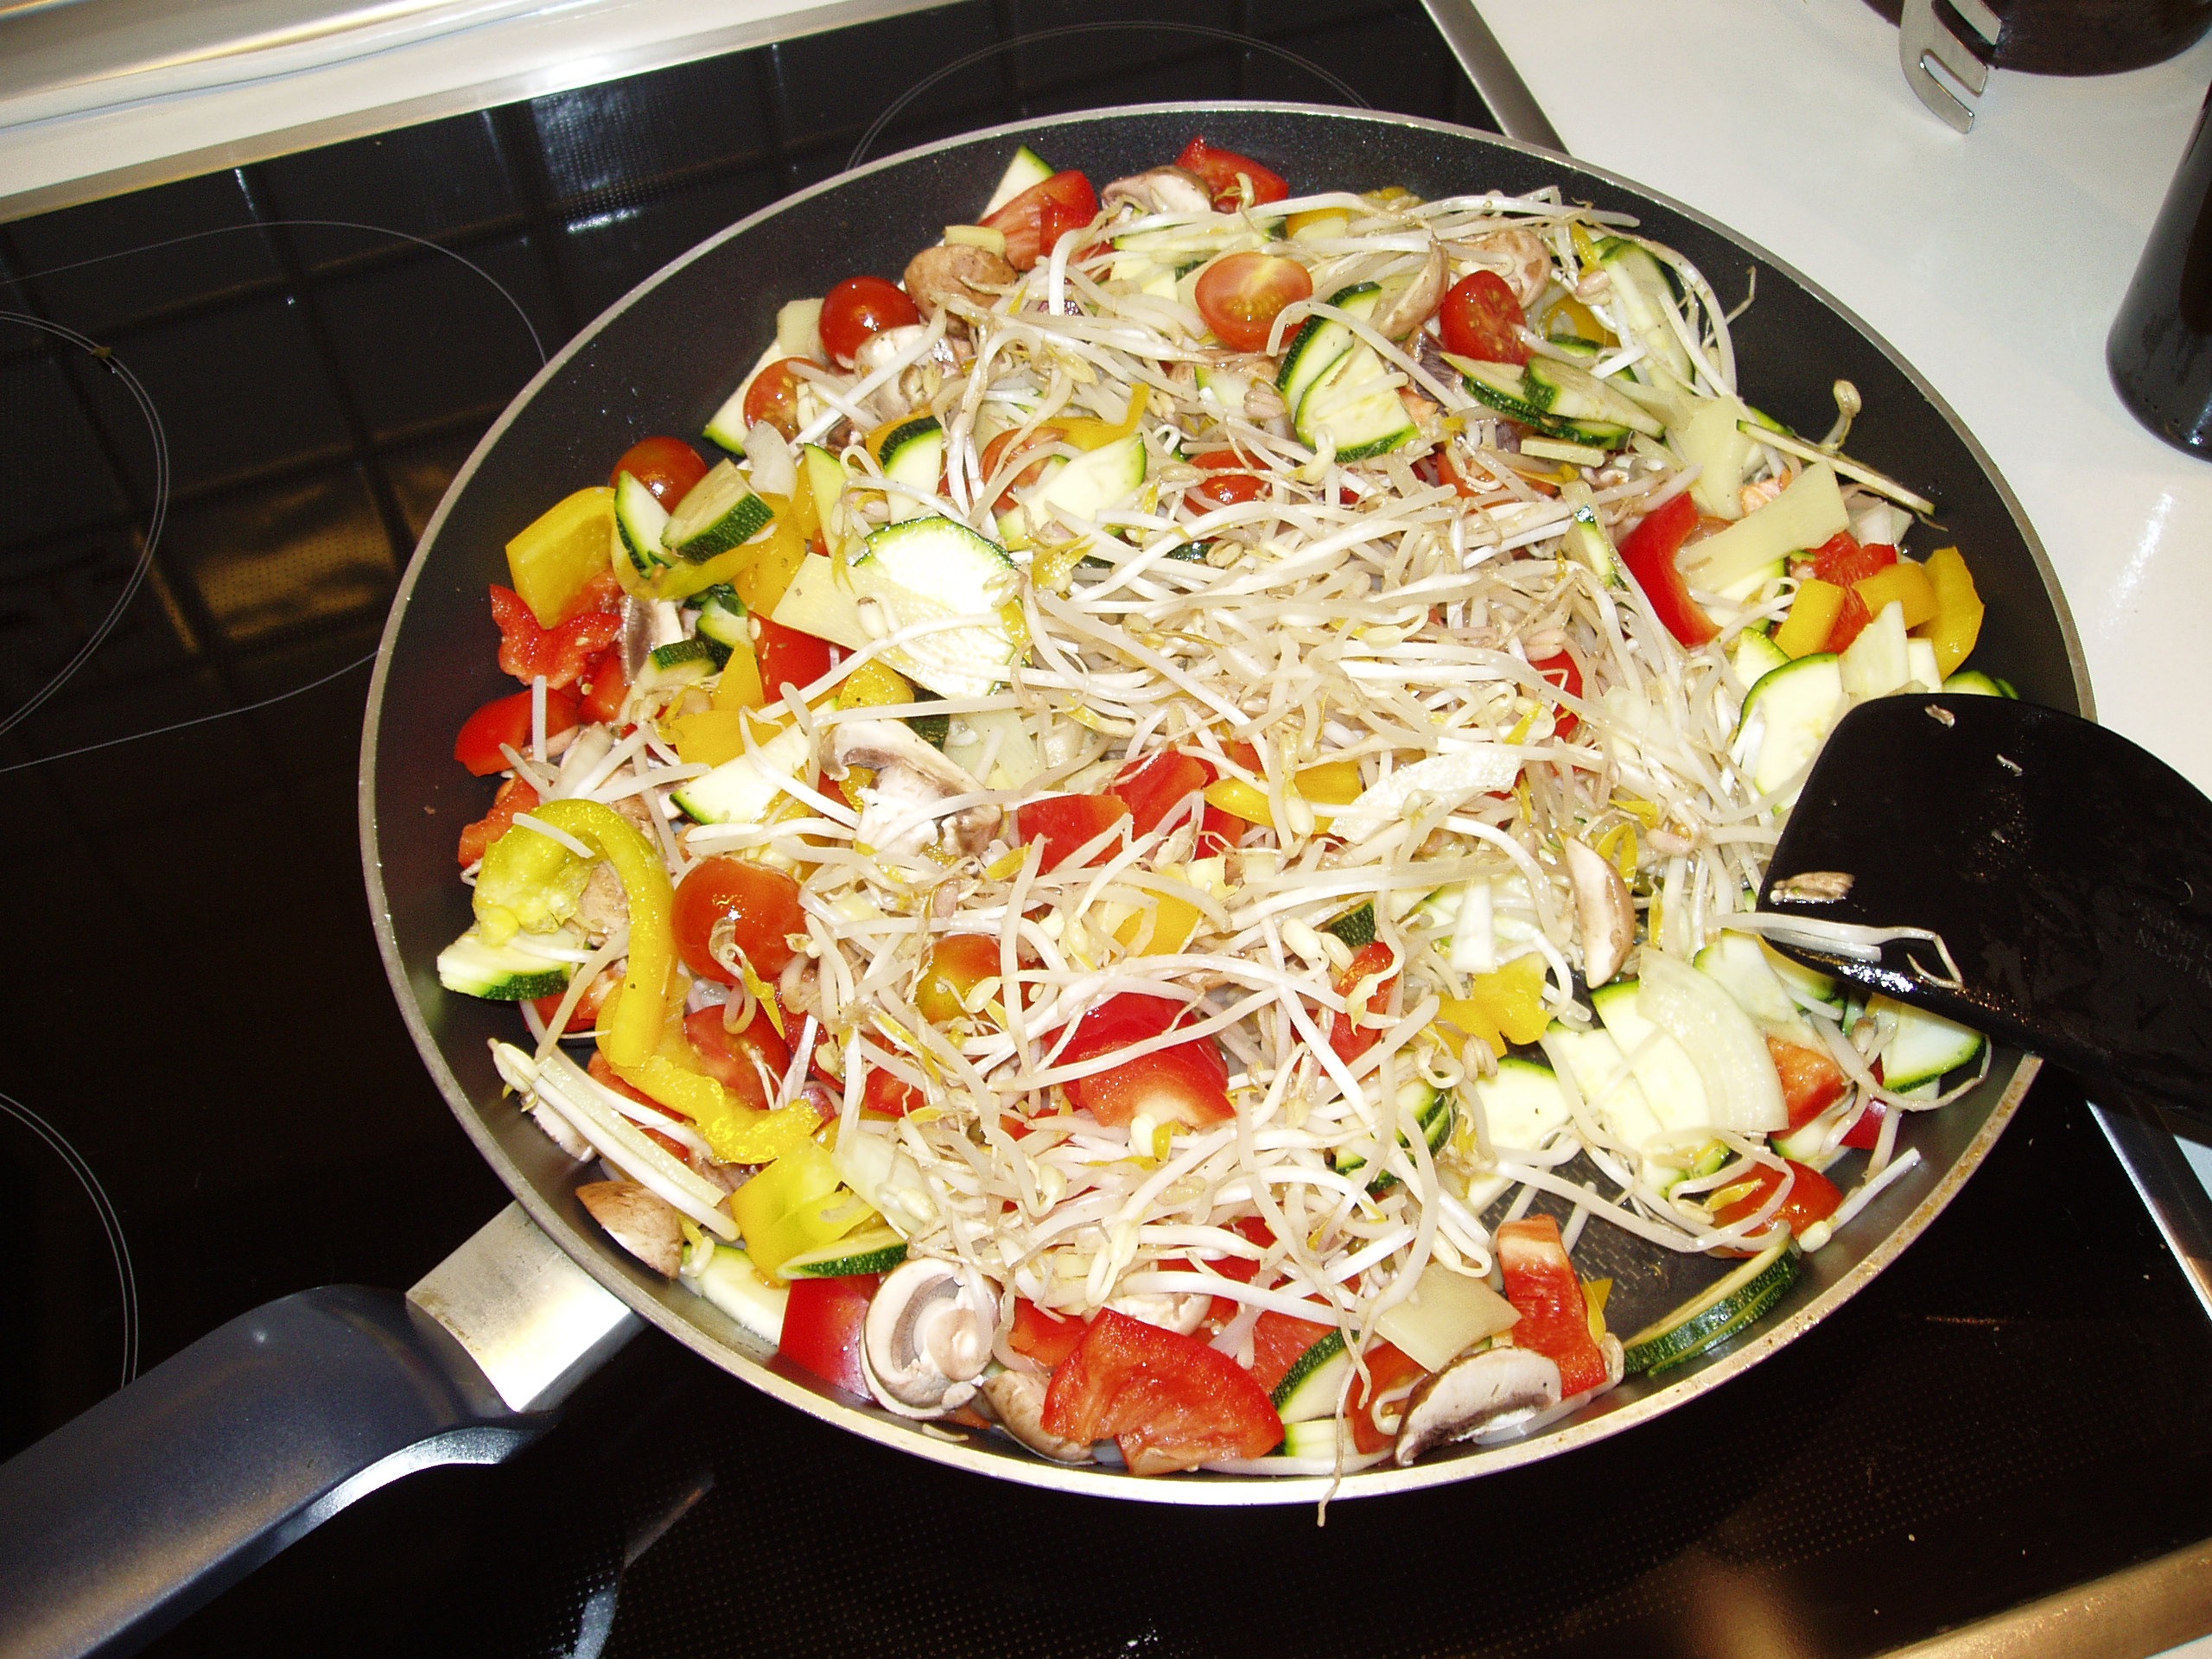
dish, meal, food, salad, produce, eat, cuisine, asian food, vegetables, spaghetti, supper, thai food